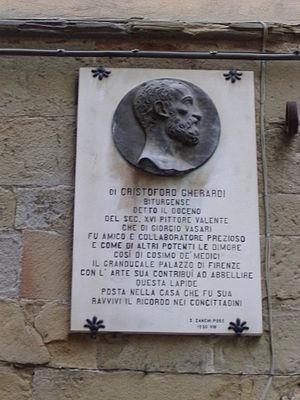
Plaque commémorative dédiée à Cristoforo Gherardi, sur sa maison natale à Sansepolcro, province d'Arezzo, Italie
Cristoforo Gherardi ou encore Cristofano Gherardi dit il Doceno, est un peintre italien maniériste, actif au XVIᵉ siècle, pupille et proche collaborateur de Giorgio Vasari avant et après son exil de Florence.